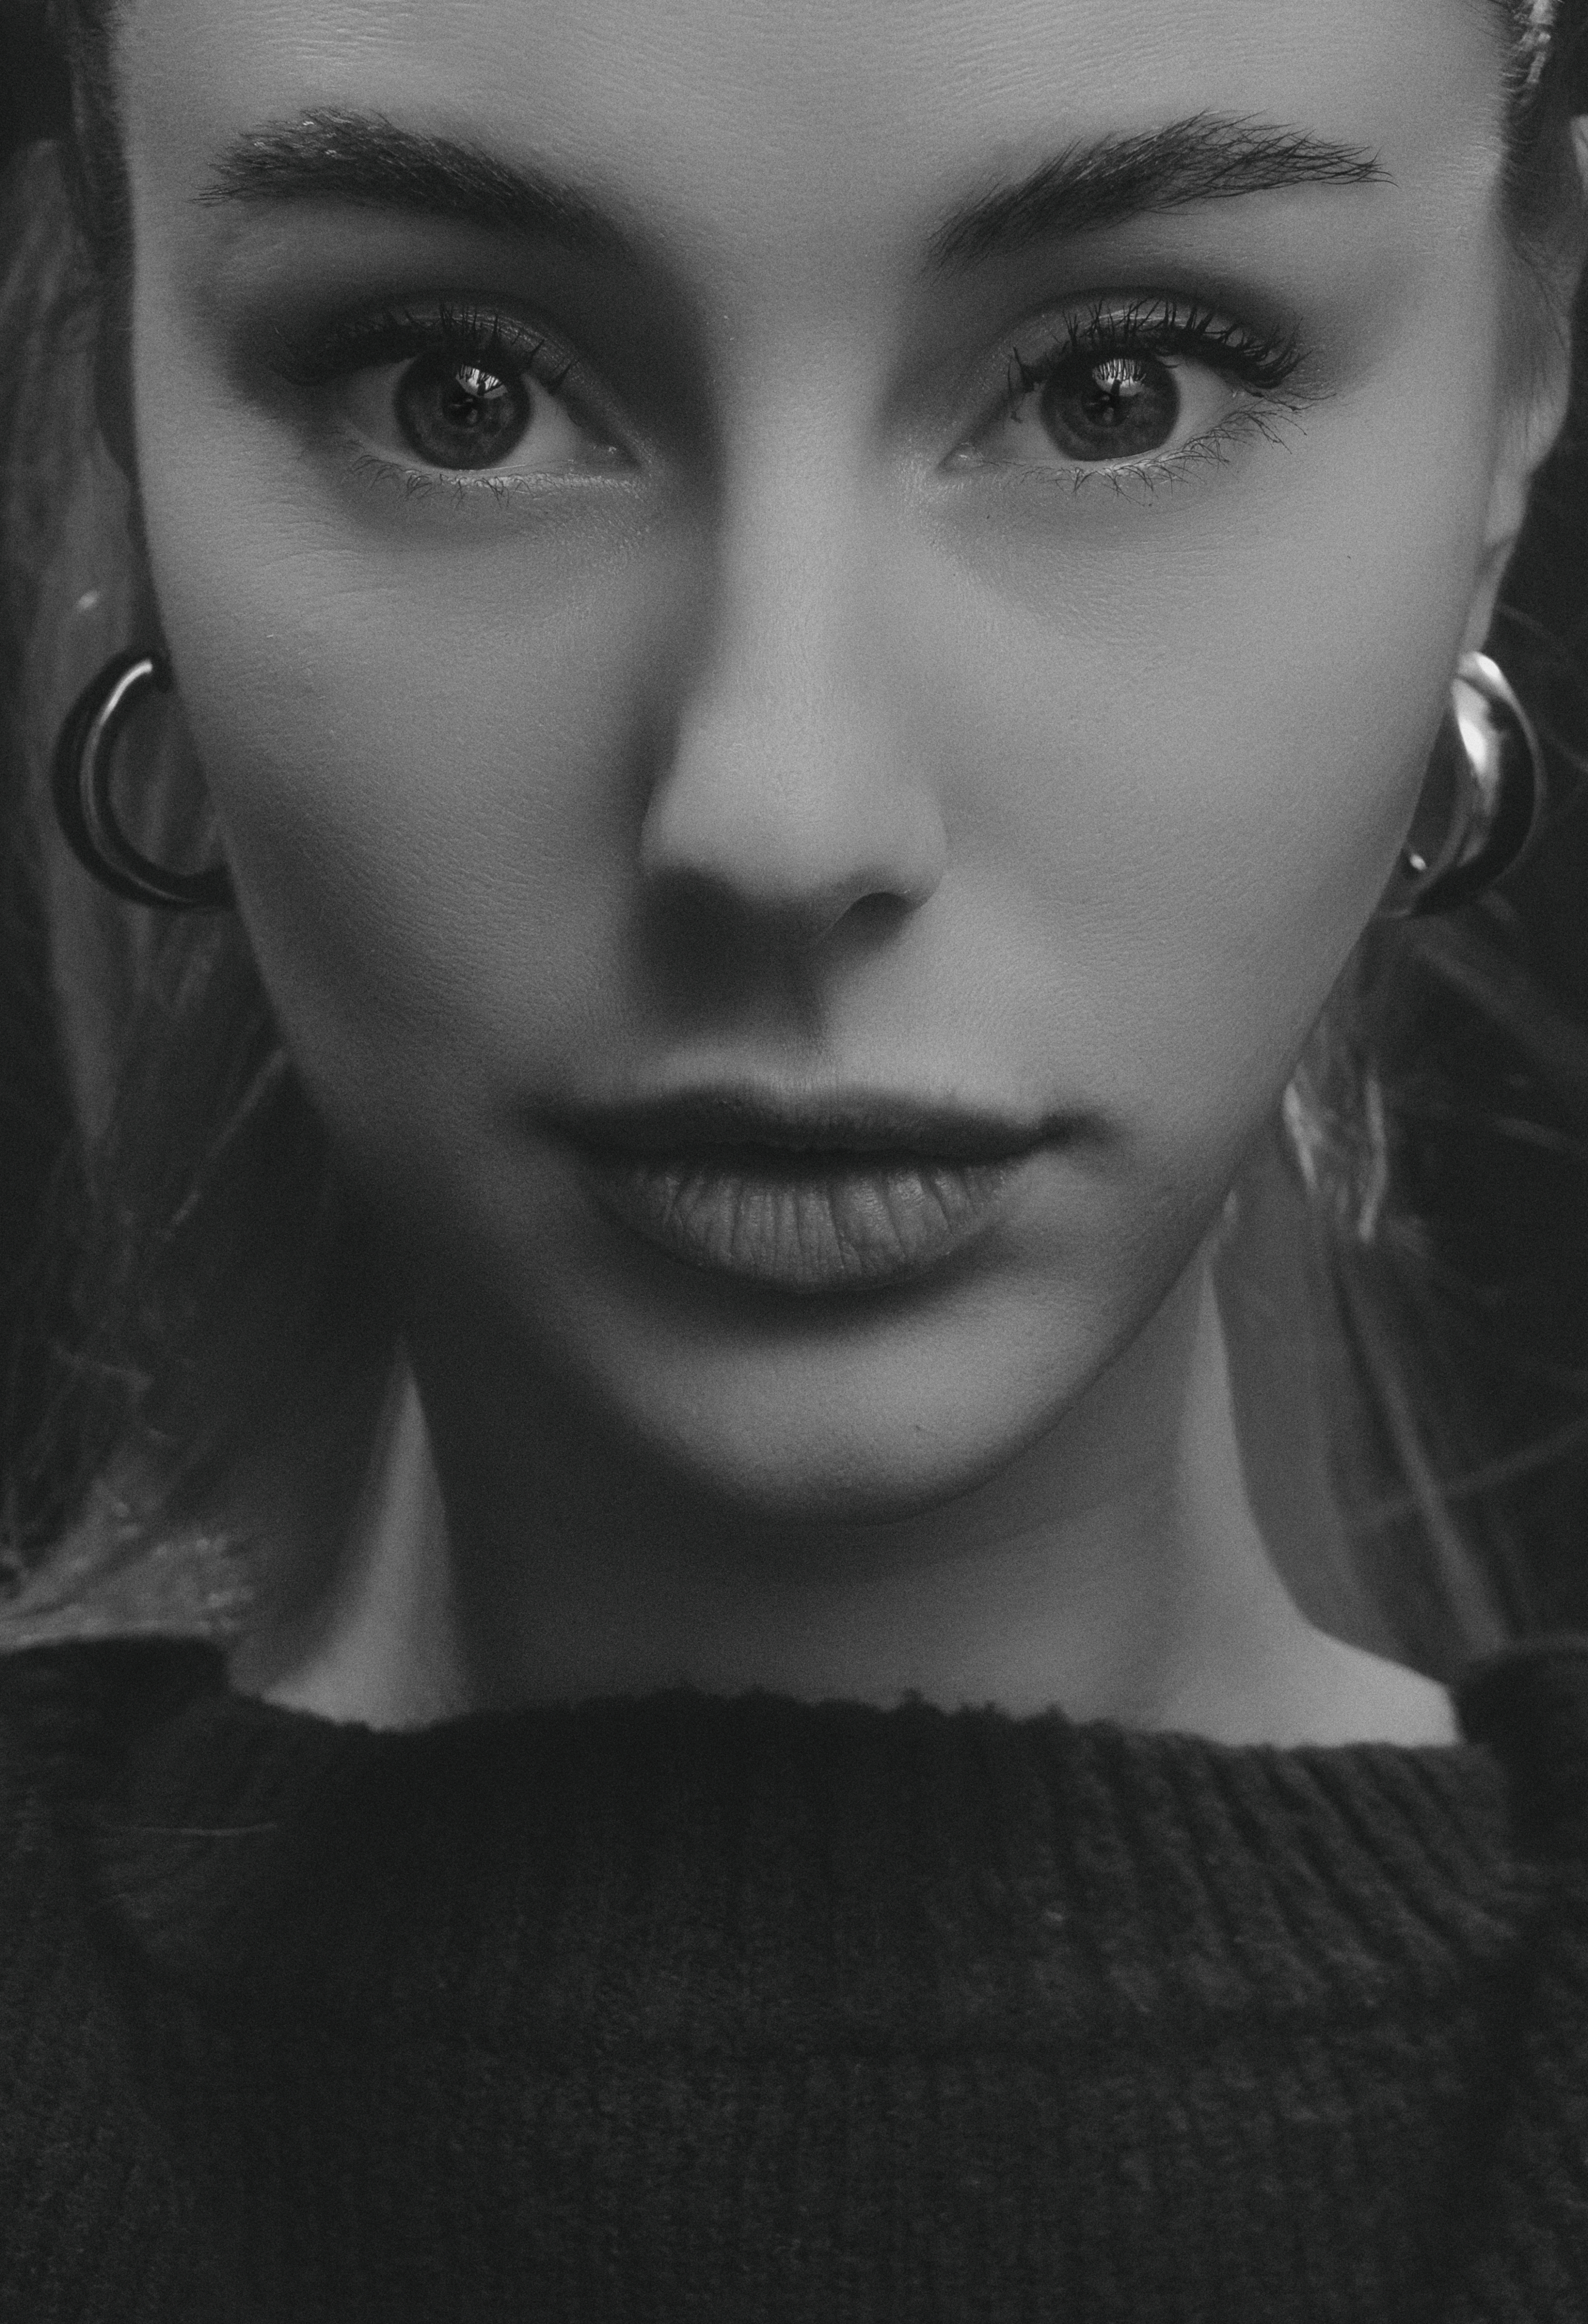
girl, portrait, retro, face, beautiful, look, studio, monochrome, donate, nose, cheek, skin, lip, eyebrow, shoulder, eye, eyelash, mouth, organ, flash photography, human body, ear, jaw, neck, iris, black and white, style, eye liner, black hair, Tints and shades, long hair, monochrome photography, No expression, beauty, selfie, darkness, bangs, eyewear, close up, brown hair, layered hair, eyelash extensions, smile, fashion design, makeover, portrait photography, fur, necklace, photo shoot, jewellery, photography, toy